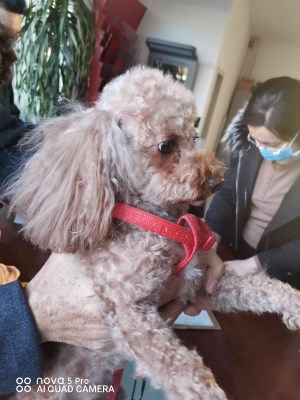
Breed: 7449-n000128-teddy